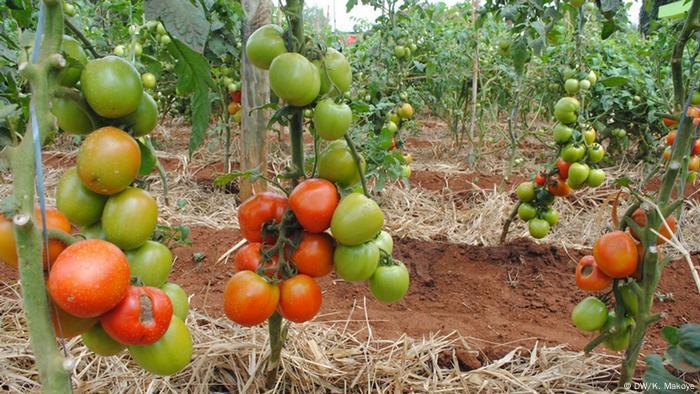
Zao la nyanya zikiwa zimepandwa na kustawi vizuri katika miche mirefu ya rangi ya kijani, nyanya hizo zikiwa na rangi nyekundu pamoja na kijani zikisubiri kupelekwa viwandani kwa ajili ya usindikaji ili kupata bidhaa ambazo zinatumika na watu majumbani.